International reactions to the Malaysia Airlines Flight 17 shootdown

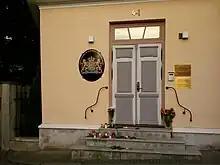
Flowers and candles at the Netherlands Embassy in Tallinn, Estonia

The Russian government criticized Abbott's response, describing his comments as "inappropriate" and accusing him of making "an accusation of guilt based on speculation," as he was one of the first world leaders to publicly link the shoot-down to Russia. Abbott later criticized the recovery efforts, calling them "shambolic" and comparing them to "a garden clean-up rather than a forensic investigation." Meanwhile, Bishop publicly warned separatist forces against treating the victims' bodies as hostages.